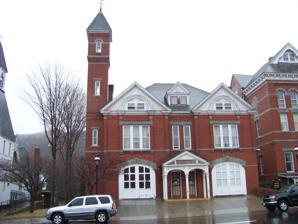
Building: Hose and Hook and Ladder Truck Building
Country: United States of America
Year built: 1882
United States historic place Hose and Hook and Ladder Truck Building U.S. National Register of Historic Places Show map of Connecticut Show map of the United States Location Main Street, Thomaston, Connecticut Coordinates 41°40′22″N 73°4′33″W / 41.67278°N 73.07583°W / 41.67278; -73.07583 Area less than one acre Built 1882 ( 1882 ) Architect Hill, Robert W. Architectural style Queen Anne NRHP reference No. 82004479 Added to NRHP January 4, 1982 The Hose and Hook and Ladder Truck Building is a historic former firehouse on Main Street in Thomaston , Connecticut .  Built in 1882, it is a fine example of Late Victorian civic architecture in brick.  It was listed on the National Register of Historic Places on January 4, 1982. After serving as a firehouse for about a century, it has been converted into an art gallery. Description and history The former Hose and Hook and Ladder Truck Building stands in a prominent location in central Thomaston, between the town hall/opera house and Trinity Church , two other architecturally distinguished buildings.  It is a 2 + 1 ⁄ 2 -story brick structure with granite trim, and a prominent Venetian-style tower with a pyramidal roof.  It is basically symmetrical except for the tower, with vehicle bays flanking a pair of pedestrian entrances, which share a protective portico with Victorian arched friezes and spindled woodwork in the gable above. Brick pilasters articulate the elements of the building's second floor, with matching gabled projections above the vehicle bays.  The gable ends are finished in decorative shingles, which surround half-round arches containing paired sash windows. The building was built in 1882 to a design by Waterbury architect Robert Wakeman Hill, whose credits include the adjacent opera house (1883-5).  It served the town as a firehouse until 1979.  The brick used was produced by the Seth Thomas family brickyard nearby.  The companies that first occupied the building were volunteer firefighting forces. See also National Register of Historic Places listings in Litchfield County, Connecticut References